Schloss Charlottenburg

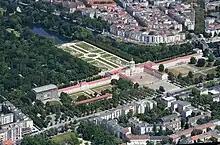
Aerial view of the gardens of Charlottenburg Palace

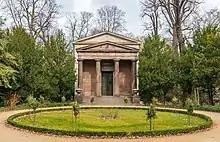
The Royal Mausoleum

The garden was designed in 1697 in Baroque style by Simeon Godeau, who had been influenced by André Le Nôtre, designer of the gardens at Versailles. Godeau's design consisted of geometric patterns, with avenues and moats, which separated the garden from its natural surroundings. Beyond the formal gardens was the Carp Pond. Towards the end of the 18th century, a less formal, more natural-looking garden design became fashionable. In 1787, the royal gardener Georg Steiner redesigned the garden in the English landscape style for Frederick William II, the work being directed by Peter Joseph Lenné. After the Second World War, the centre of the garden was restored to its previous Baroque style.